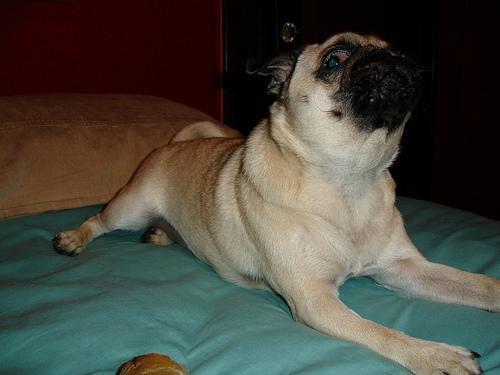
pug